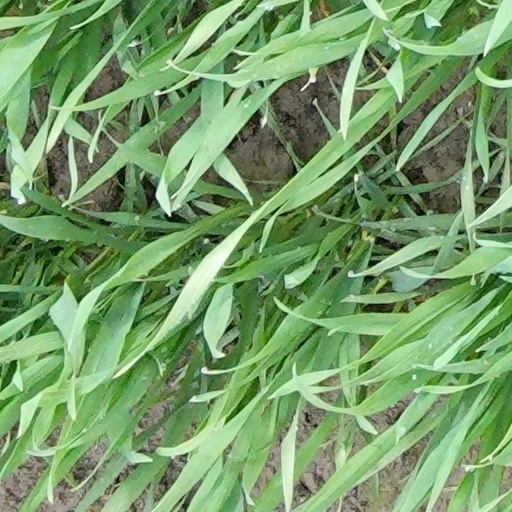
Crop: wheat